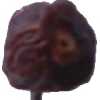
Label: dates